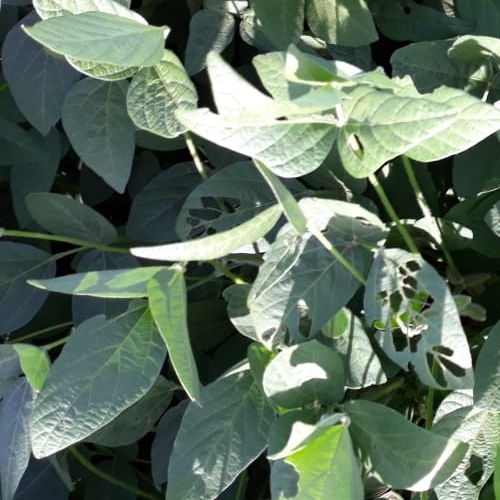
Label: Caterpillar